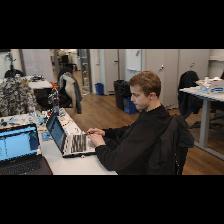
Label: Human